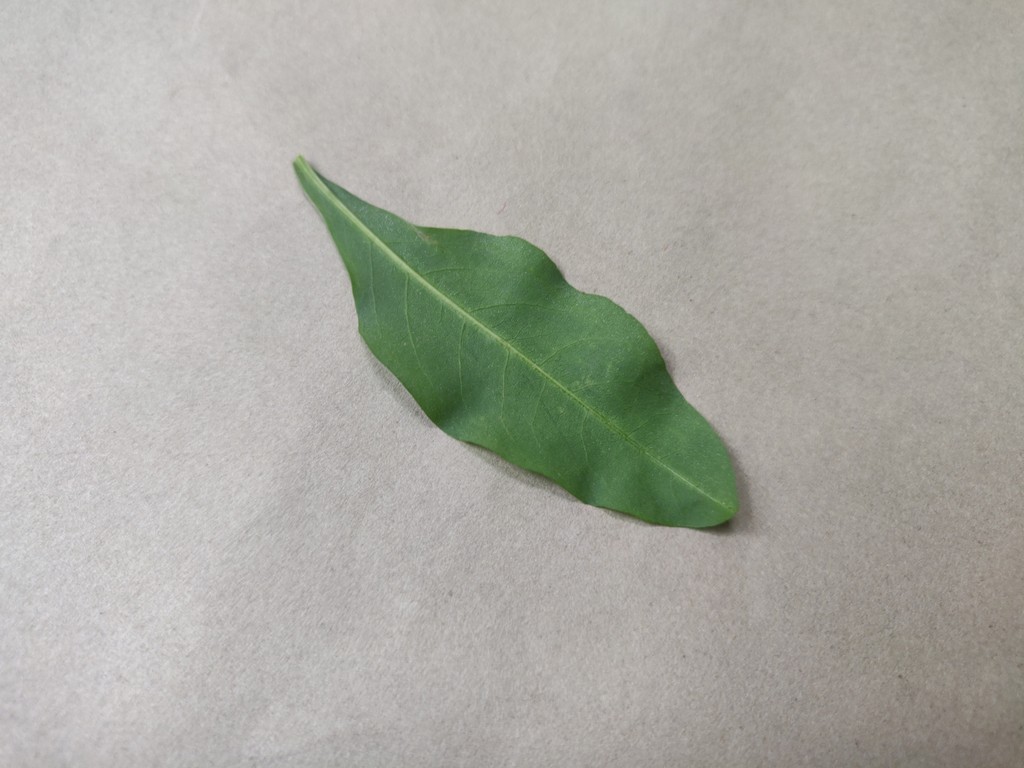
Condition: Healthy
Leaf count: single
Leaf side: back